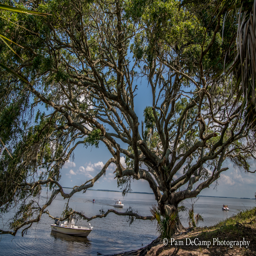
large oak tree on the beach